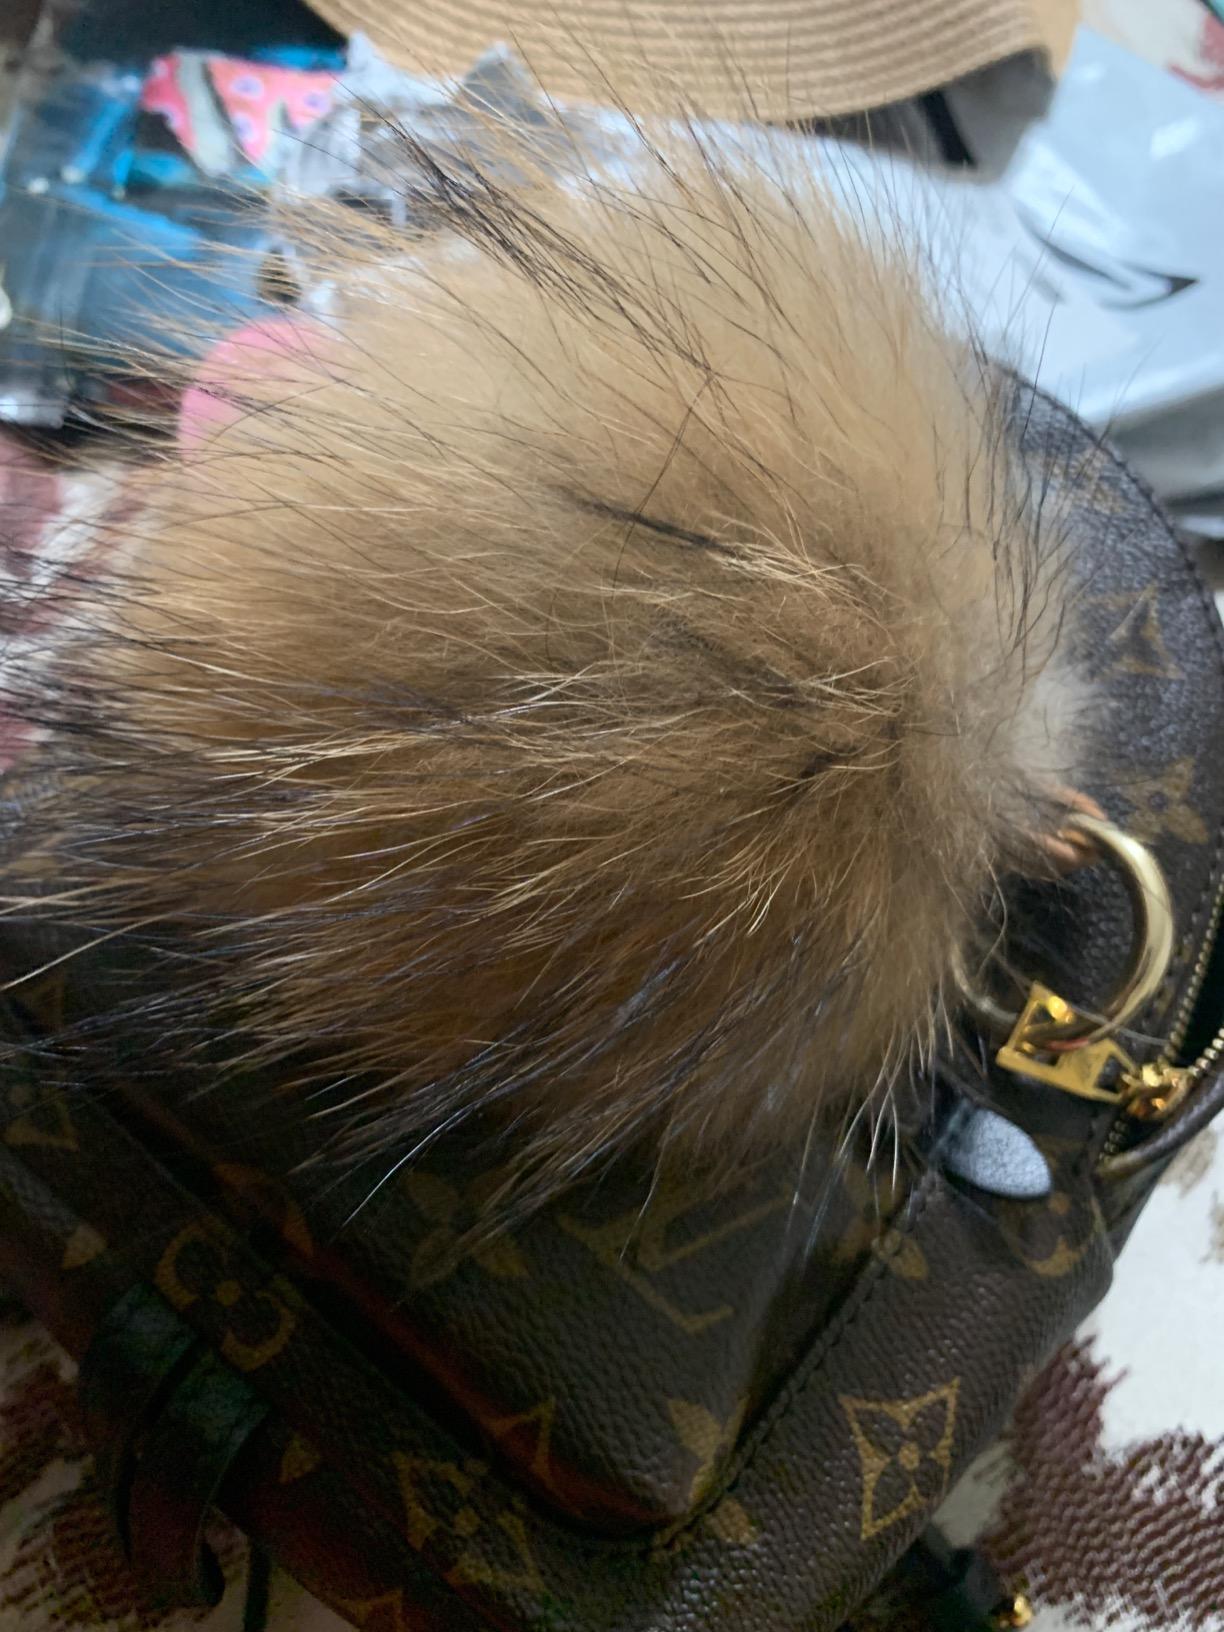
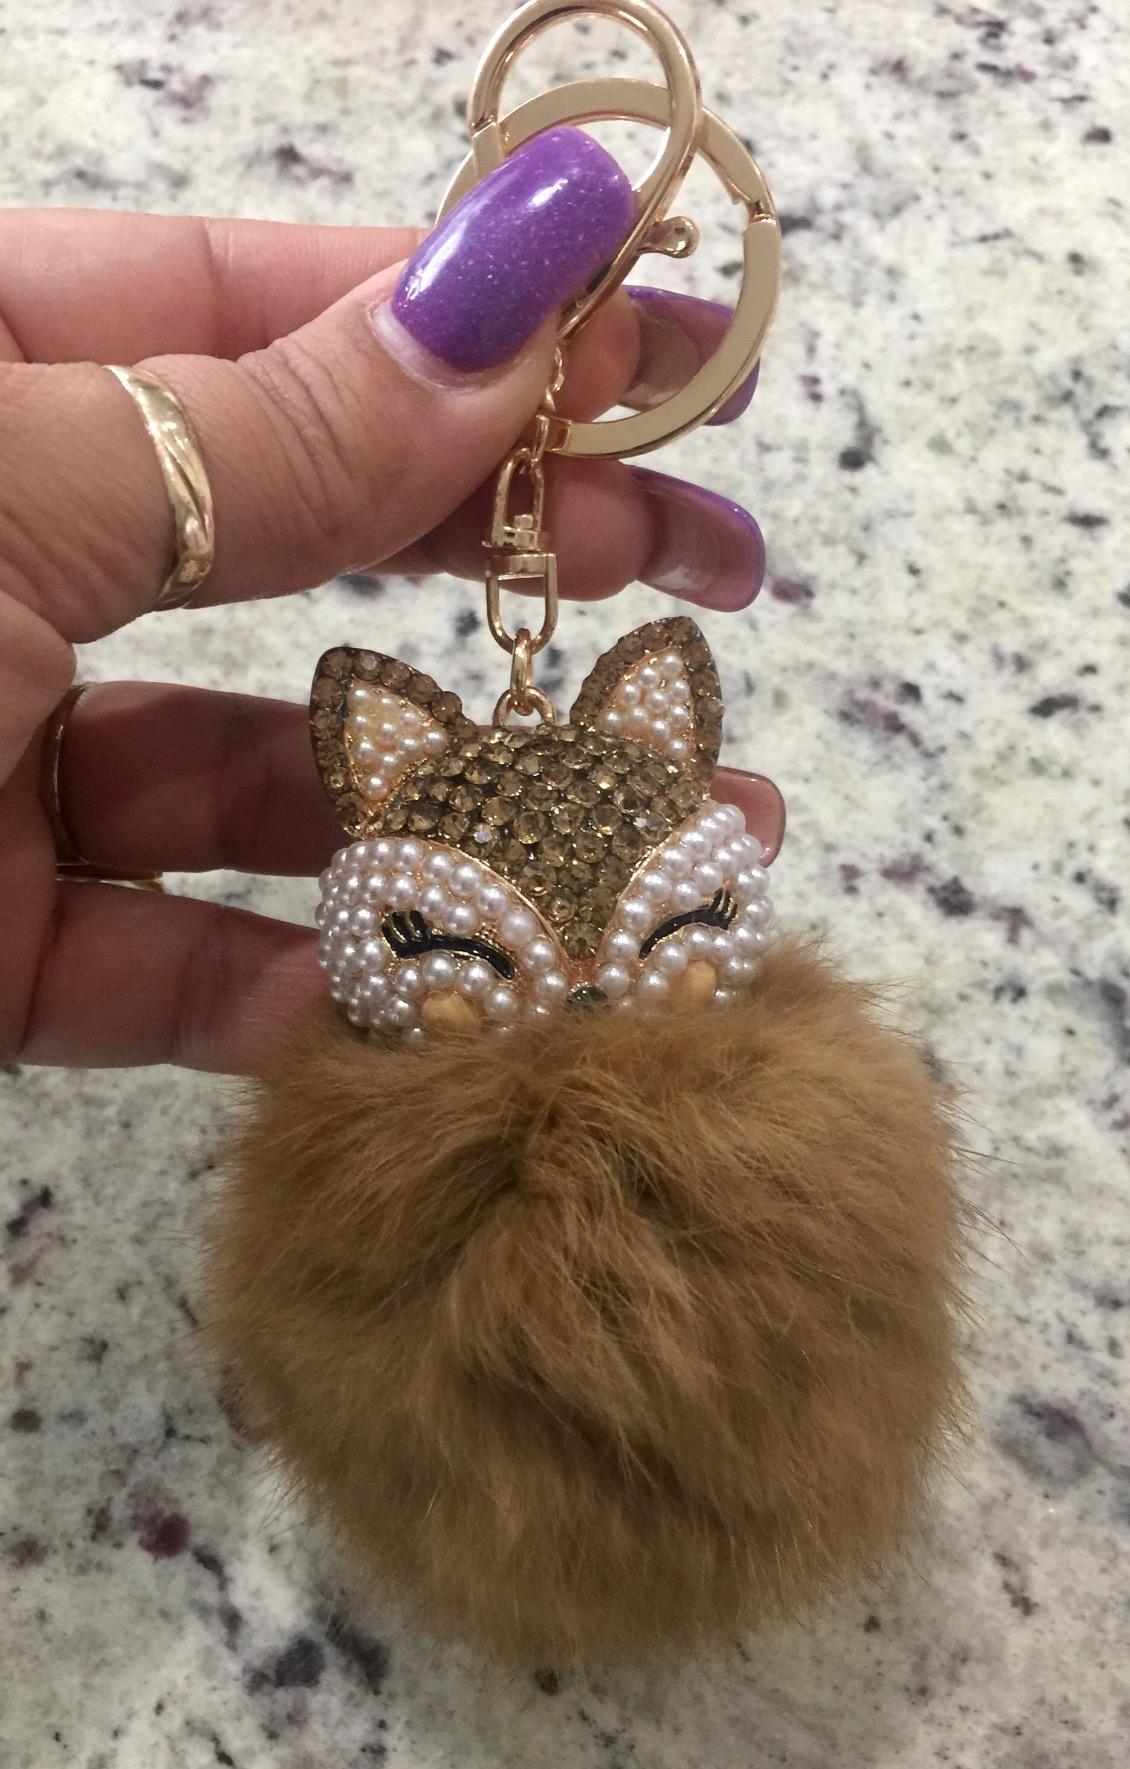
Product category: accessories_keychain
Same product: no